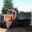
Label: truck